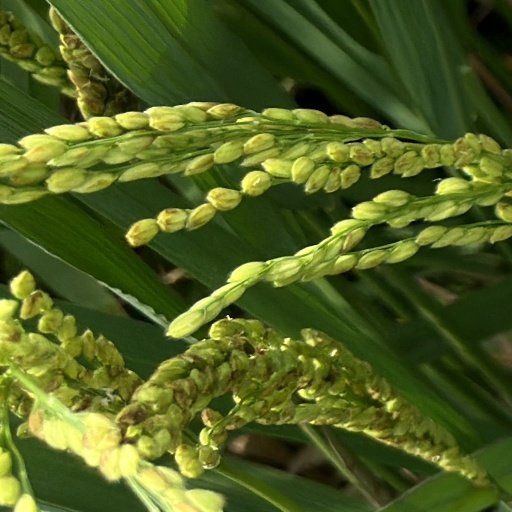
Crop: rice